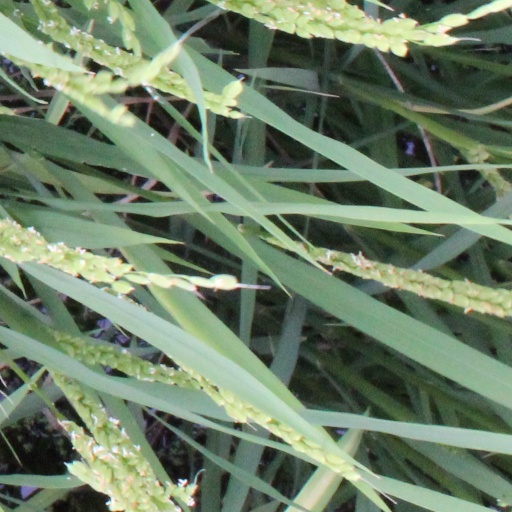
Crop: rice